Abdussamad Dasuki

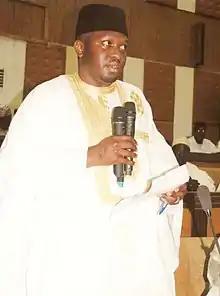
Picture of Abdussamad Dasuki as a Member of the SOHA

In 2011, he contested for – and won – a seat in the Sokoto State House of Assembly, representing Tambuwal East constituency. While at the Sokoto State House of Assembly, he headed two committees namely the Committee on Agriculture (2011-2013) and the Committee on Finance and Appropriation (2013-2015).